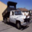
Label: truck